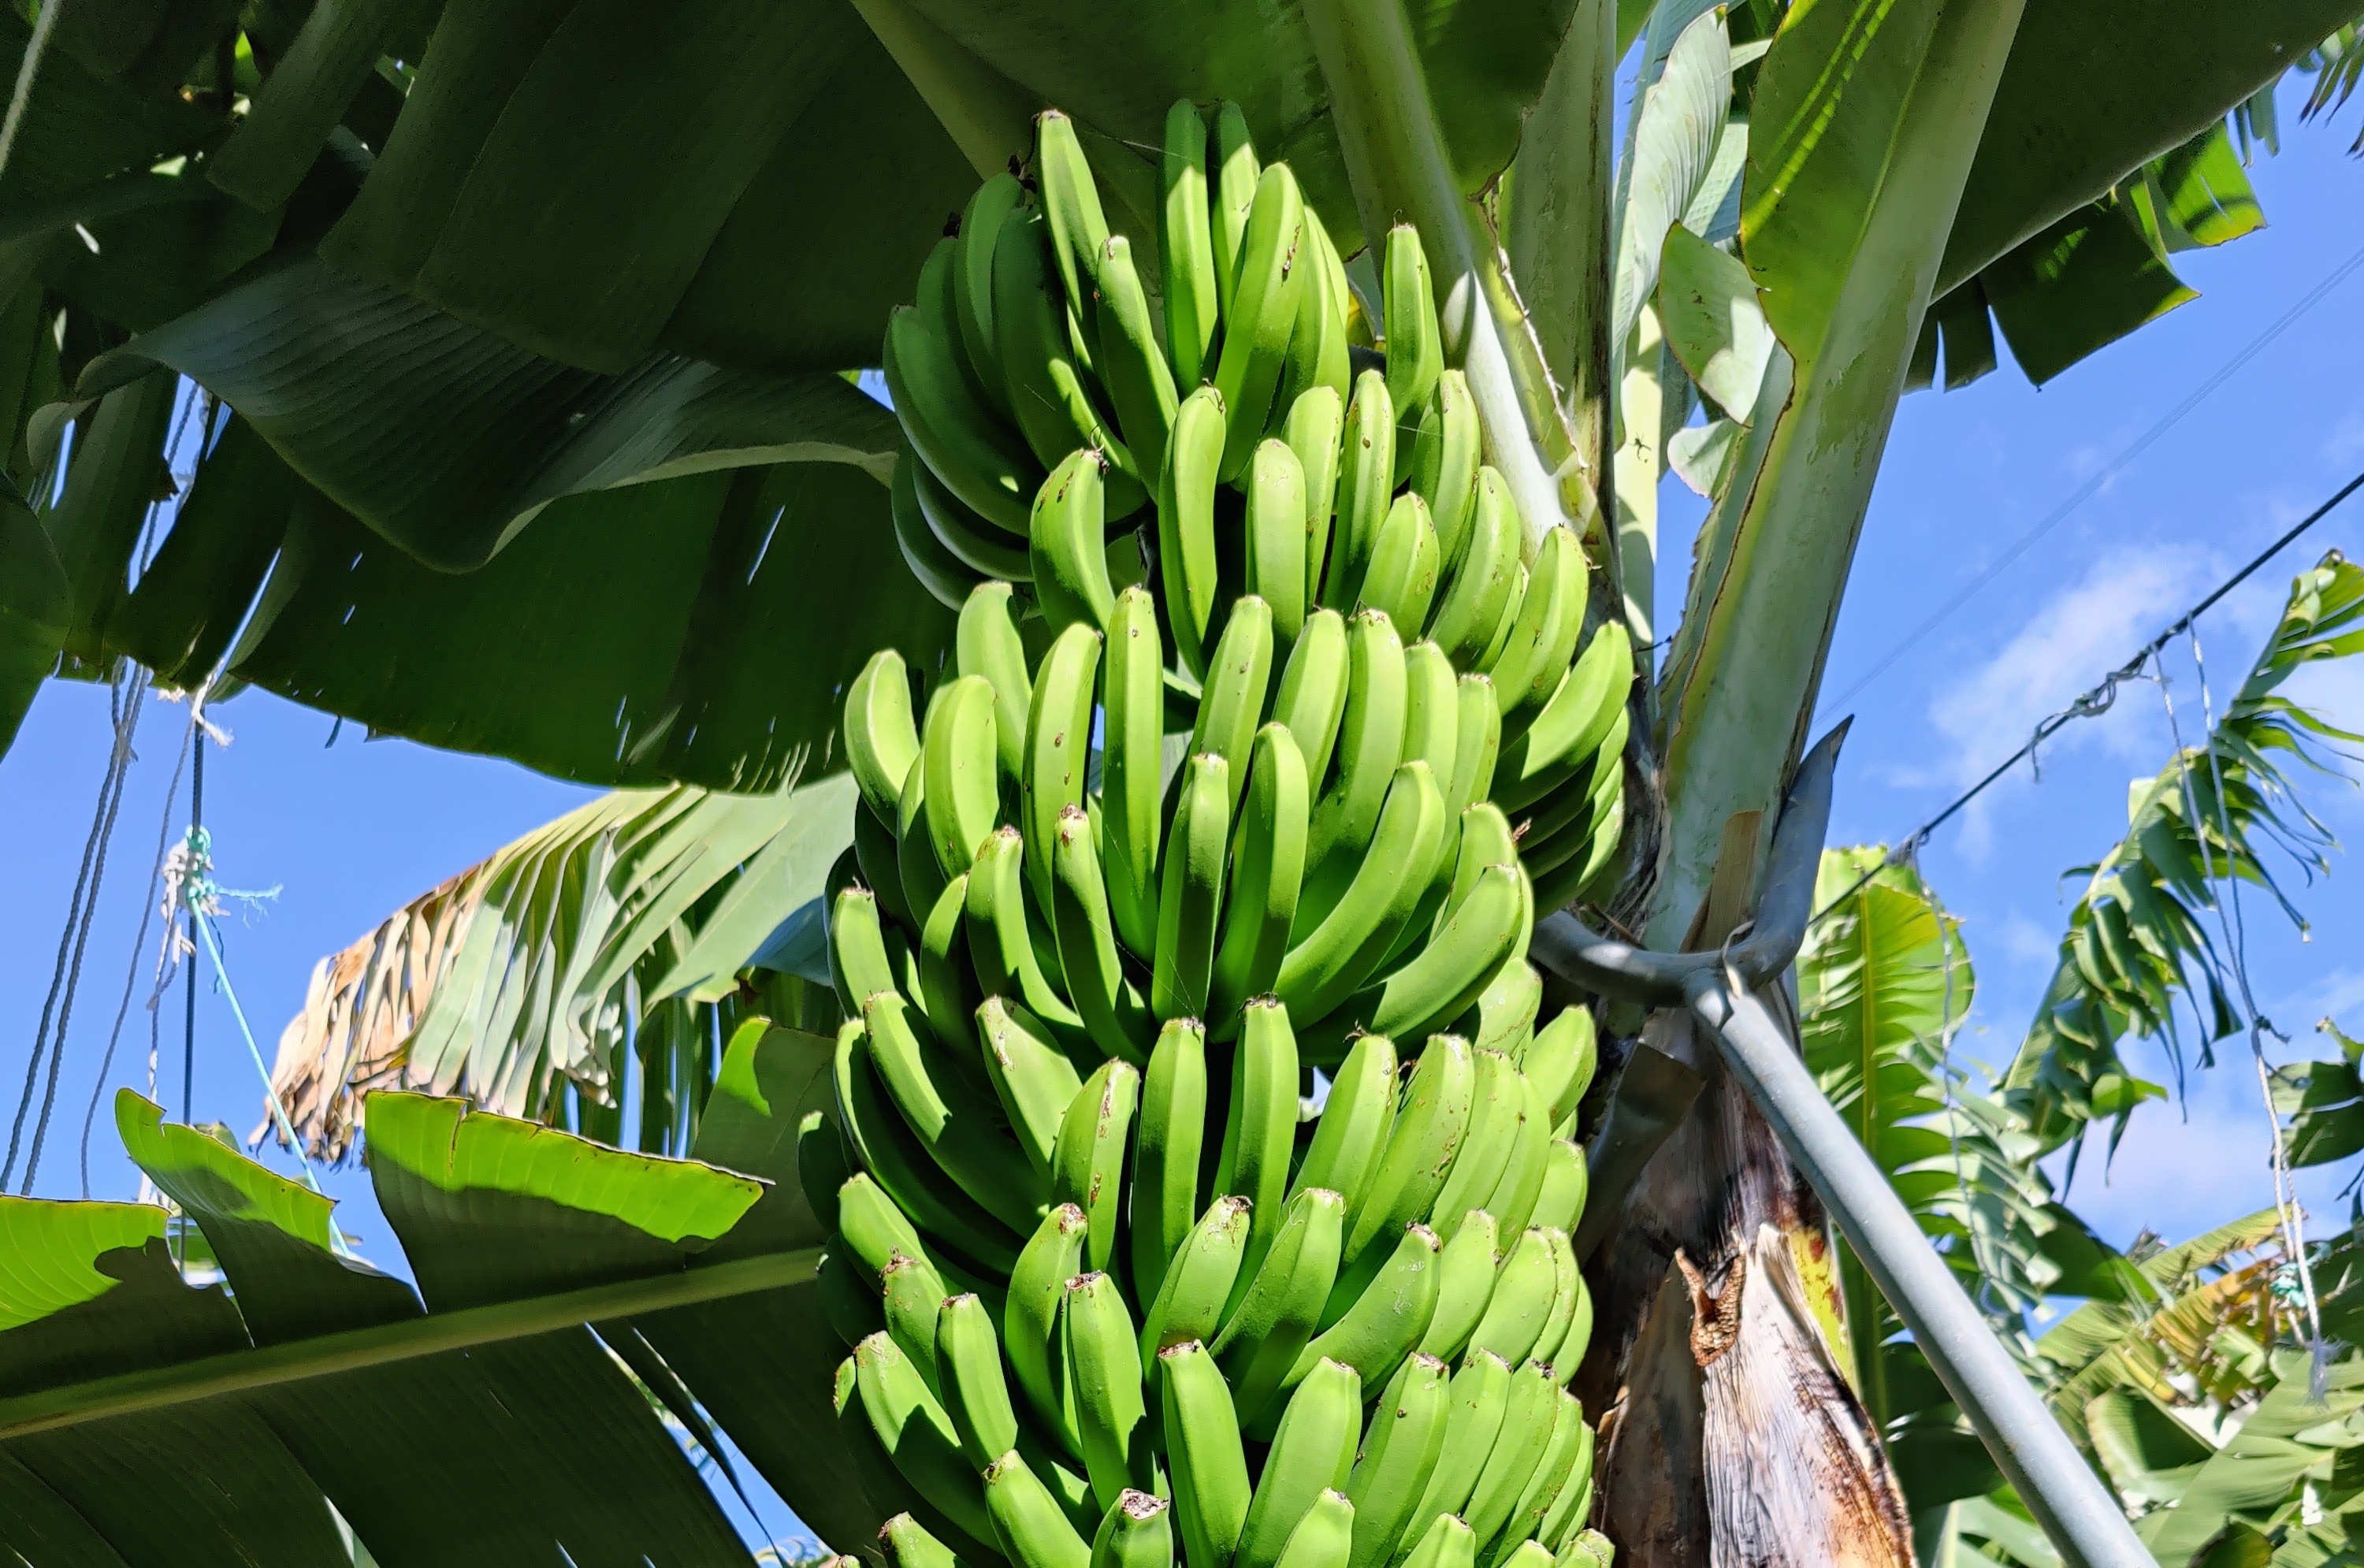
Label: Keep